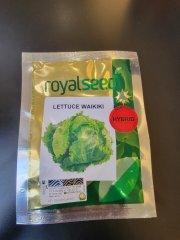
Uwanda wa savana,wenye eneo pana la tambarare, likiwa limefunikwa na nyasi za kijani na kahawia na miti mikubwa ya migunga.